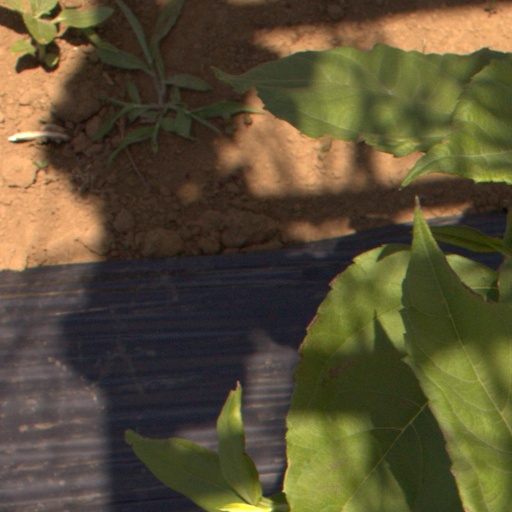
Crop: Jerusalem artichoke